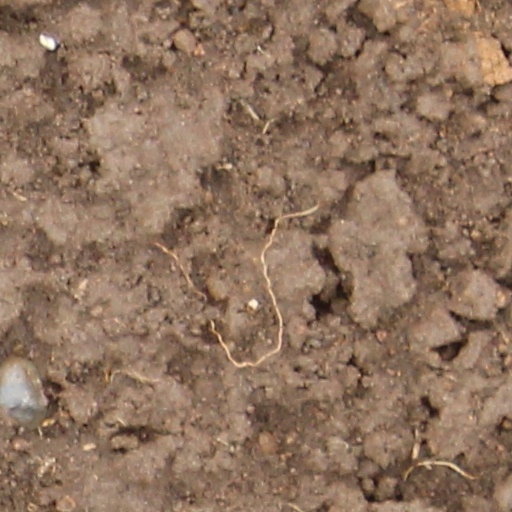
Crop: wheat